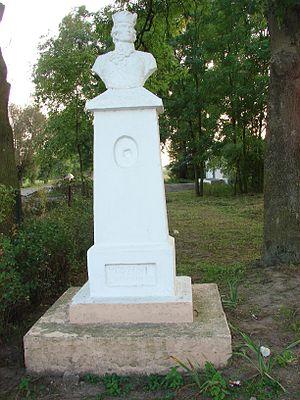
Witulin est un village polonais de la gmina de Leśna Podlaska dans le powiat de Biała Podlaska de la voïvodie de Lublin dans l'est de la Pologne.